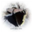
Label: butterfly